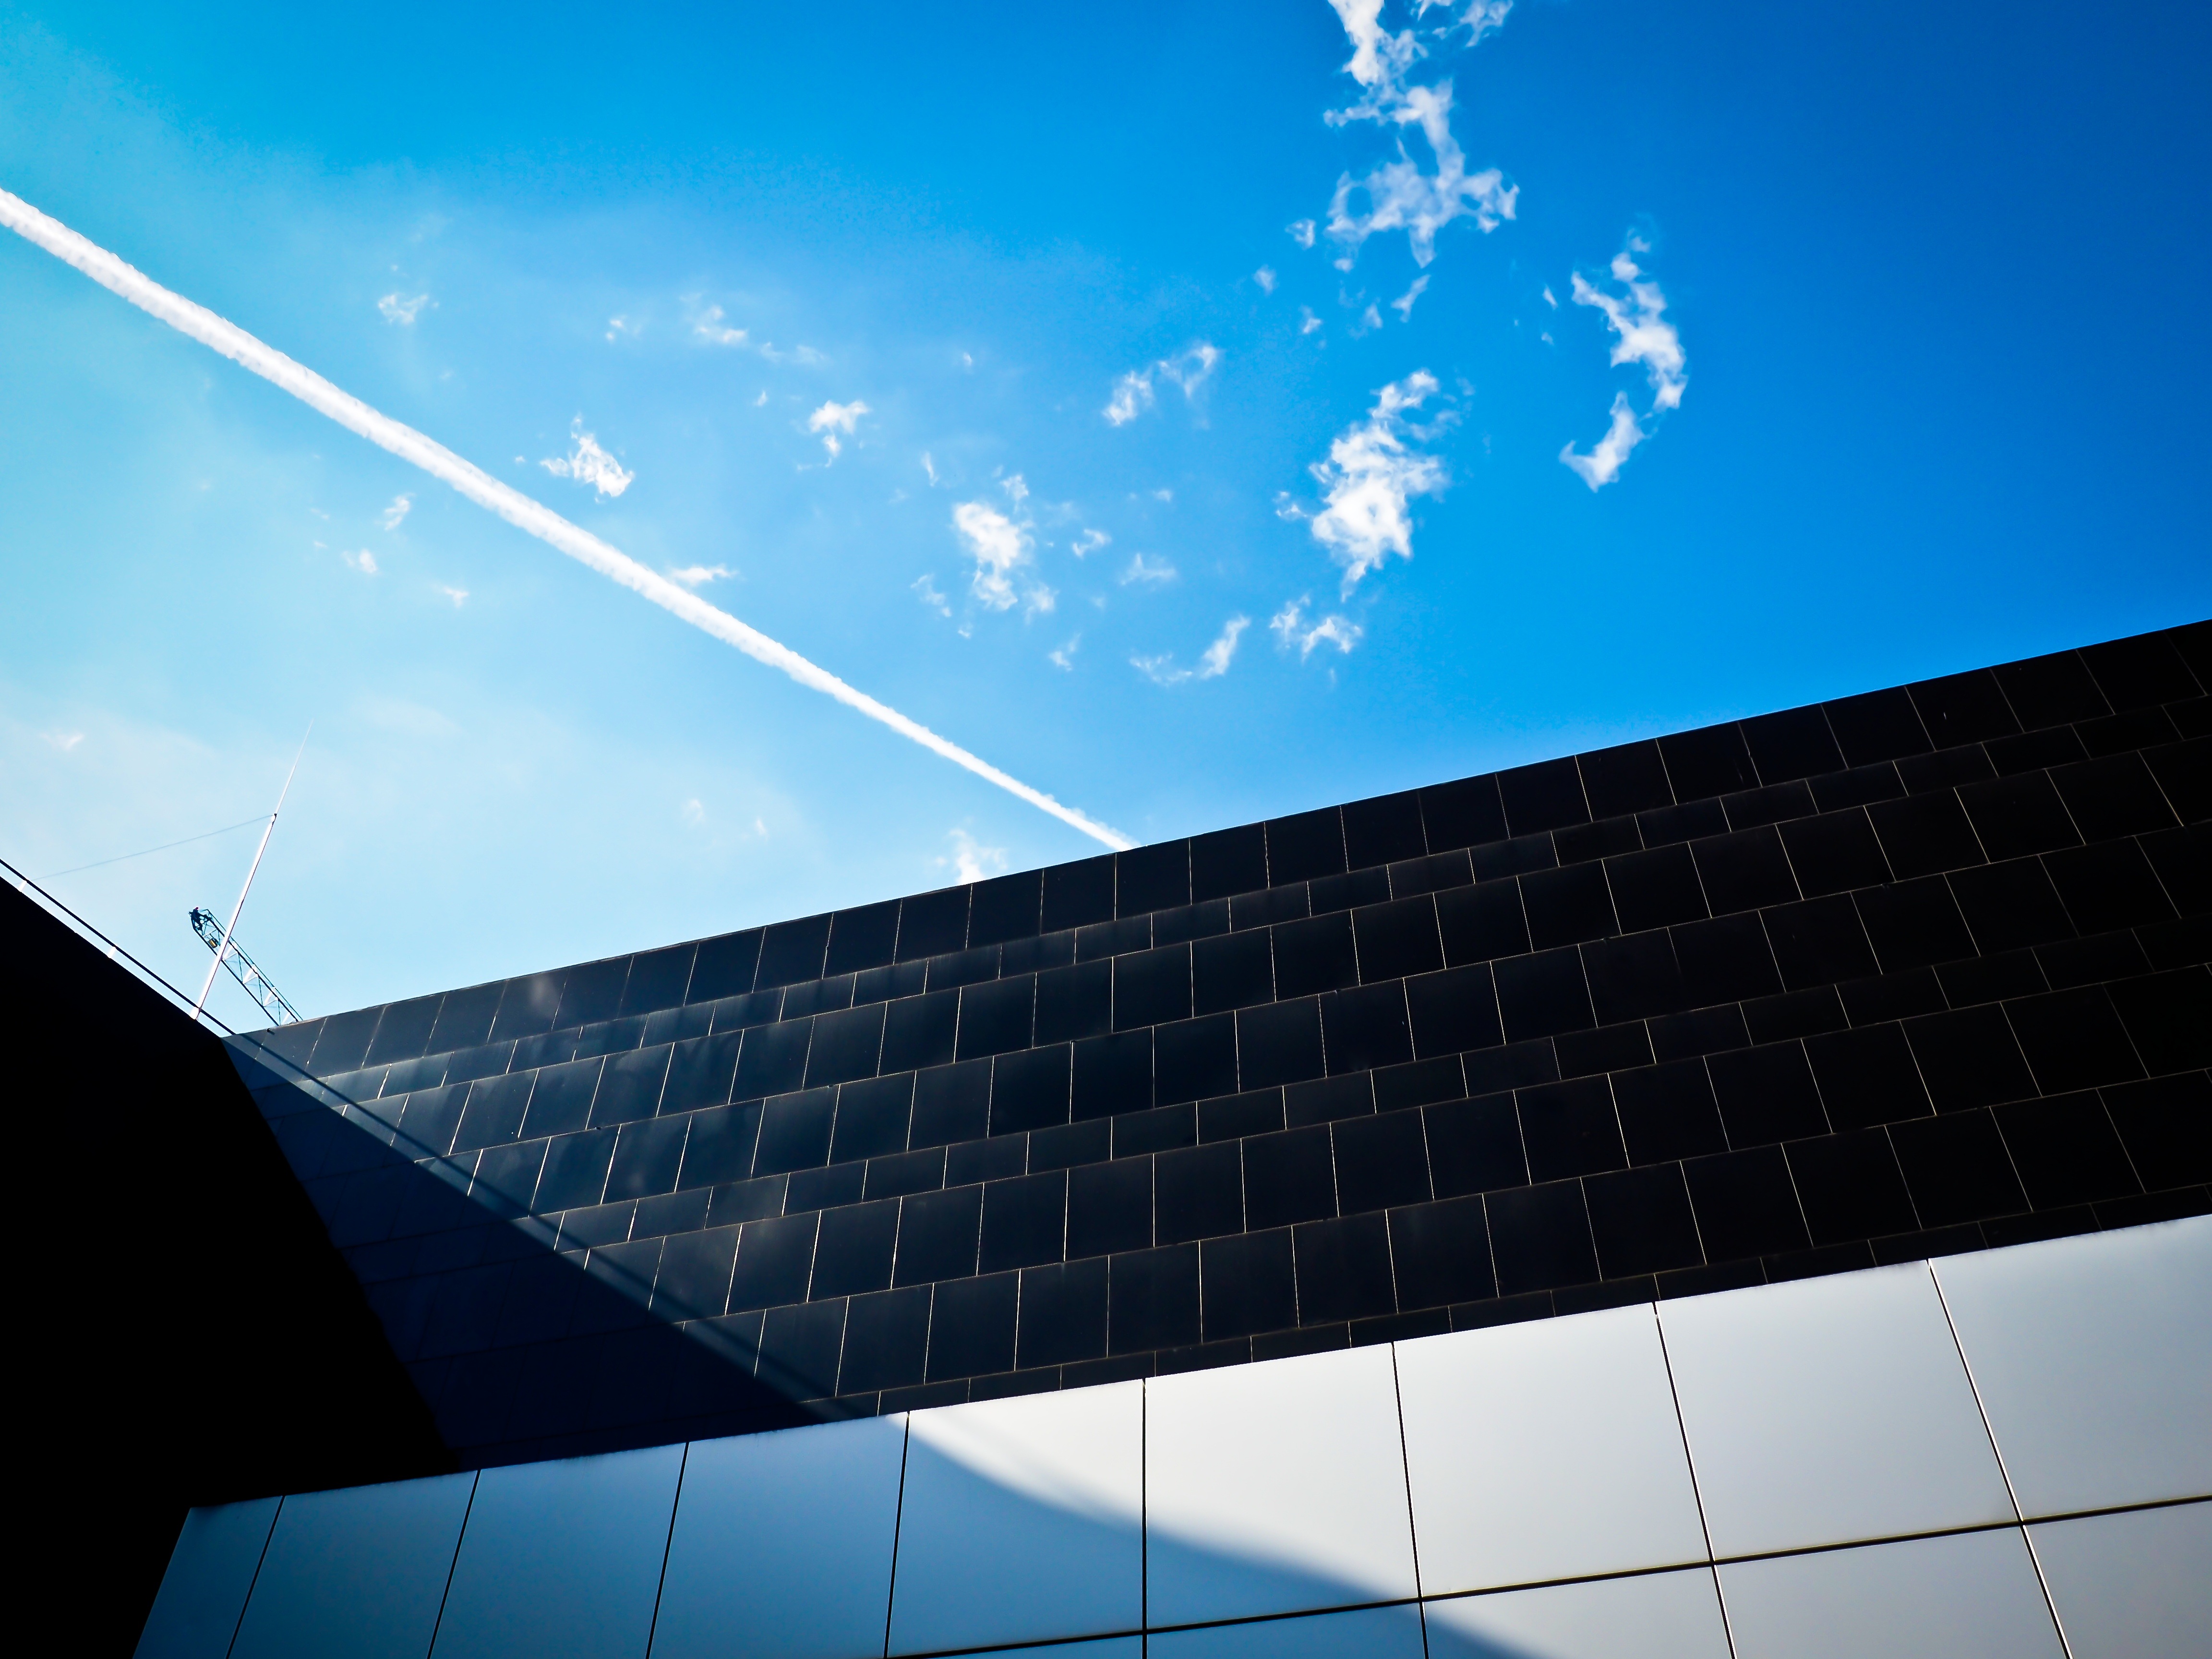
light, abstract, cloud, architecture, sky, sunlight, building, atmosphere, skyscraper, line, geometric, reflection, facade, blue, modern, energy, art, symmetry, shape, atmosphere of earth